Vespula squamosa

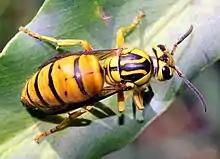
A southern yellow-jacket queen

Sexual and caste dimorphism is very pronounced in this species. While all individuals have a distinctive marking on their scuta, workers, males, and queens all have different appearances. Workers and males have similar black and yellow striped patterning, but the queen has fewer black markings and a more orange/brown coloring. Wing length also helps to differentiate between the worker and male. Workers have fore wing lengths of 9.5-11.0 mm, and males' are about 12.5 mm. In addition, the queen is about 4 mm longer than her worker and male counterparts.